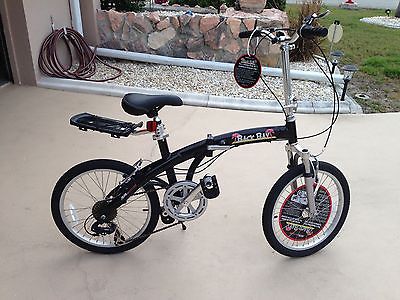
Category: bicycle